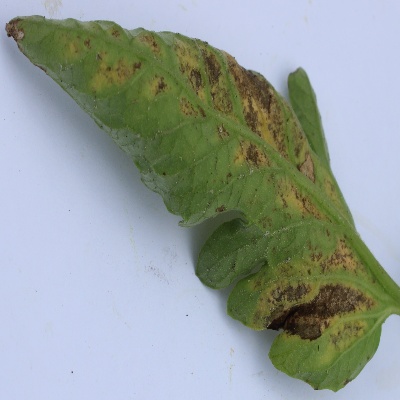
Crop: Tomato
Condition: septoria leaf spot